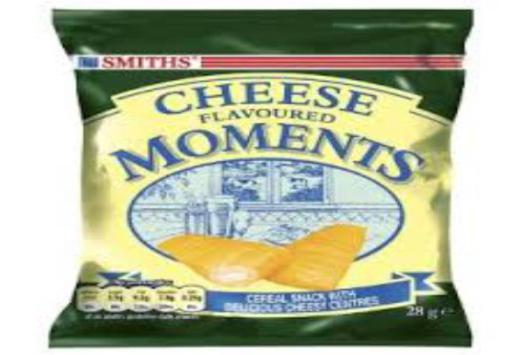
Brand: cheese flavoured moments
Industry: Food